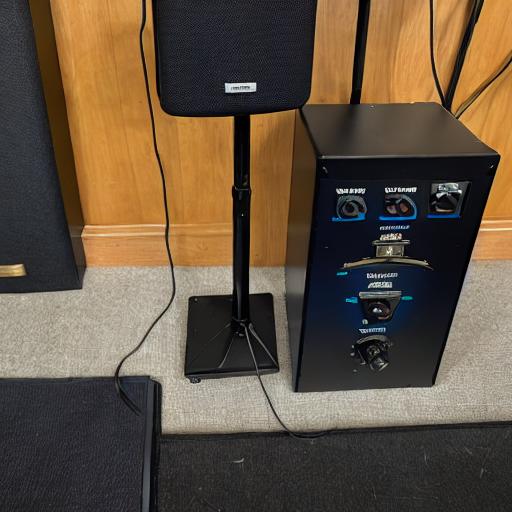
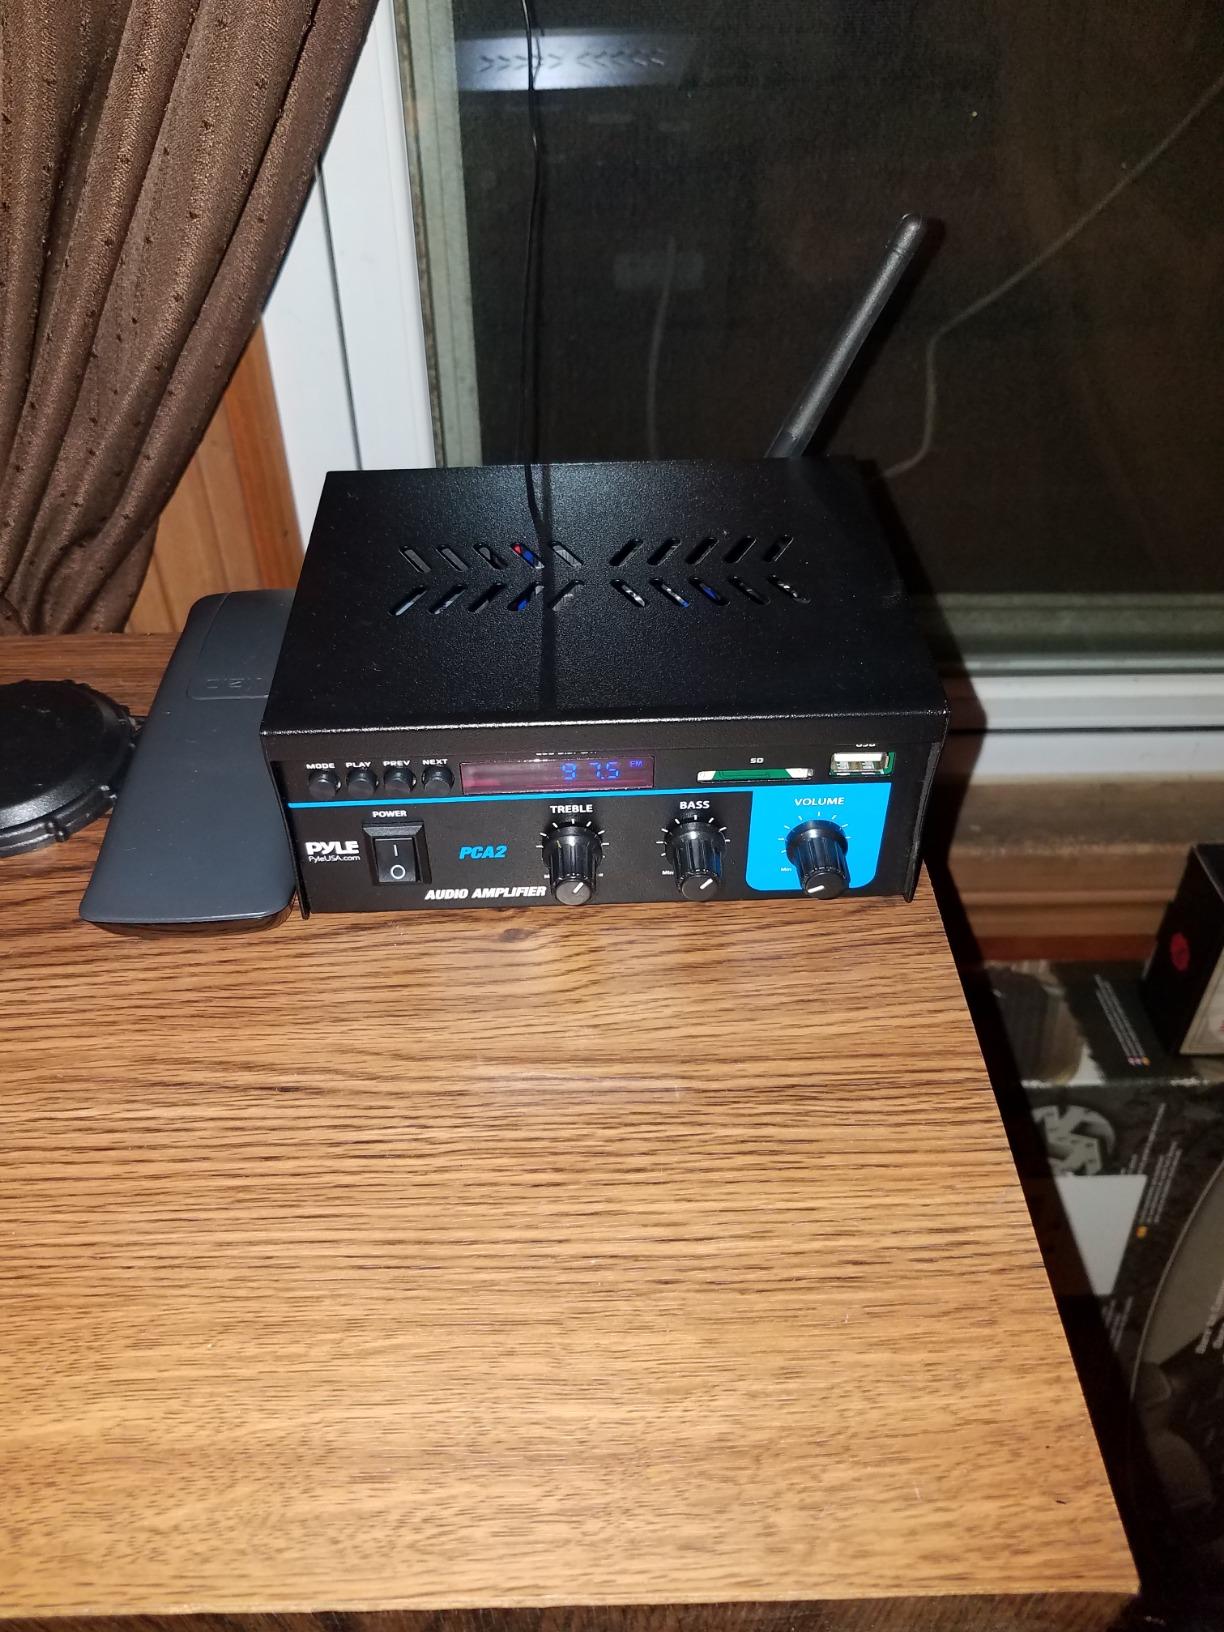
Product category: speaker
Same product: no